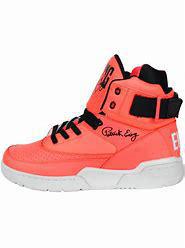
Brand: Ewing
Model: 33 Hi